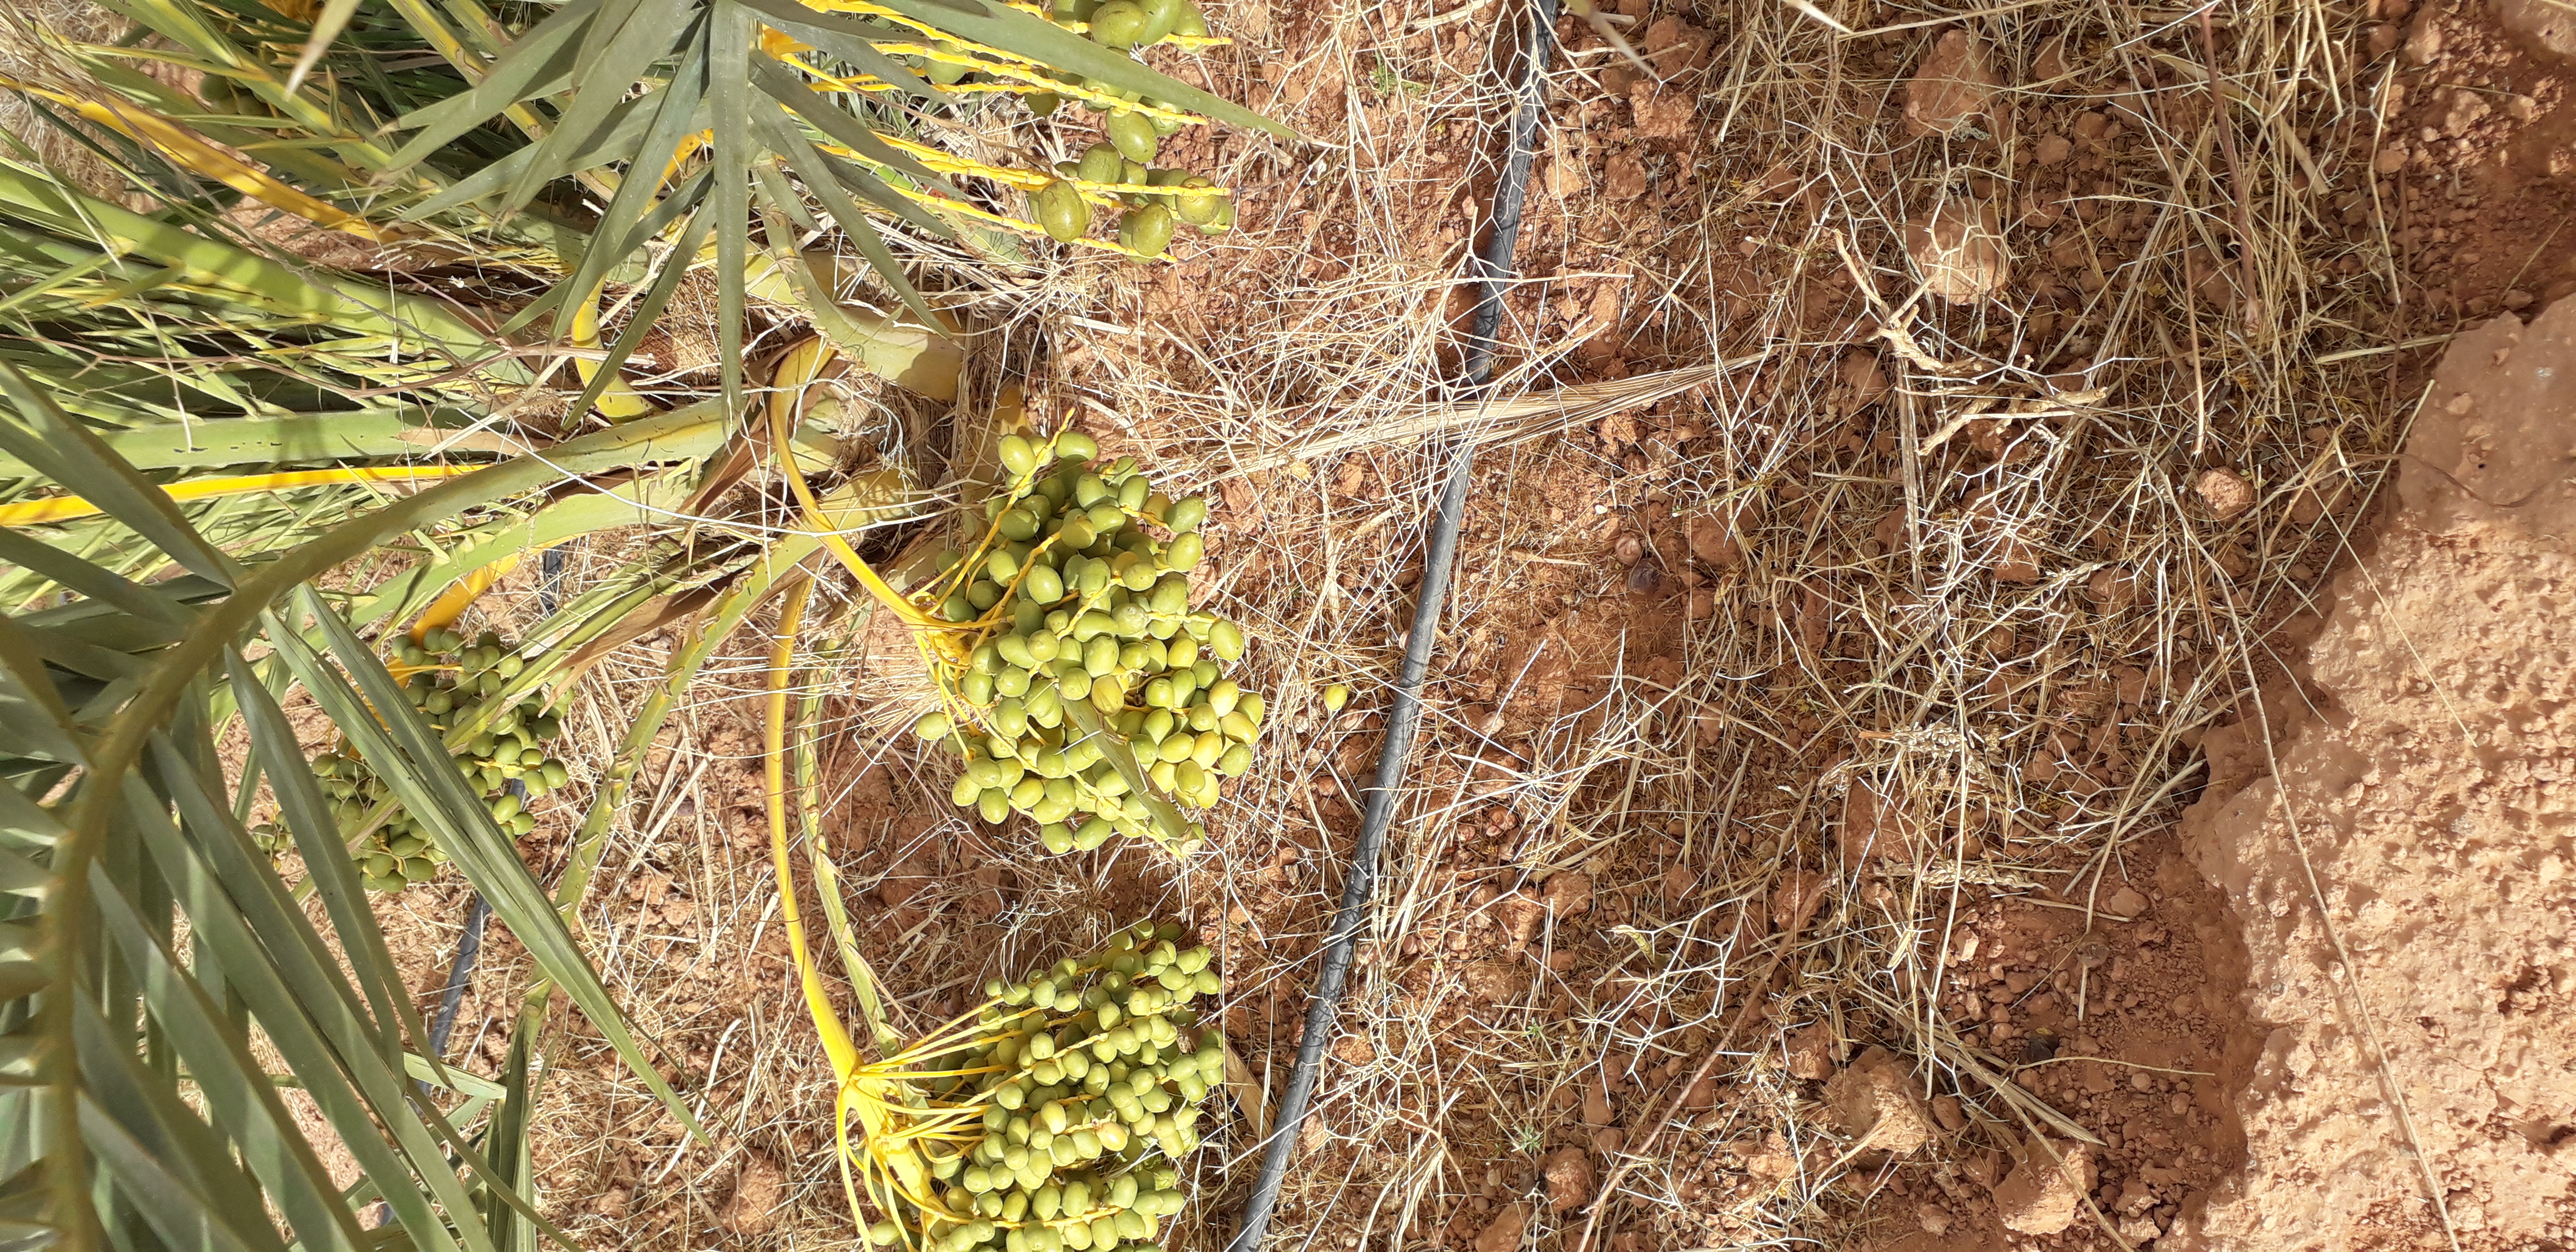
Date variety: kholt